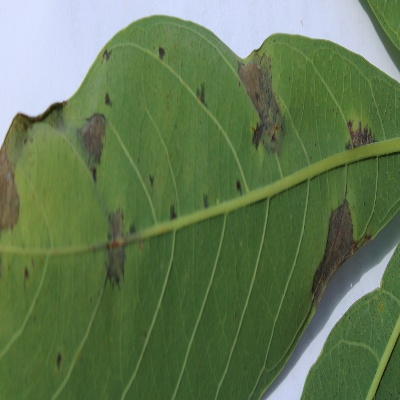
Crop: Cassava
Condition: bacterial blight